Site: brandenburg
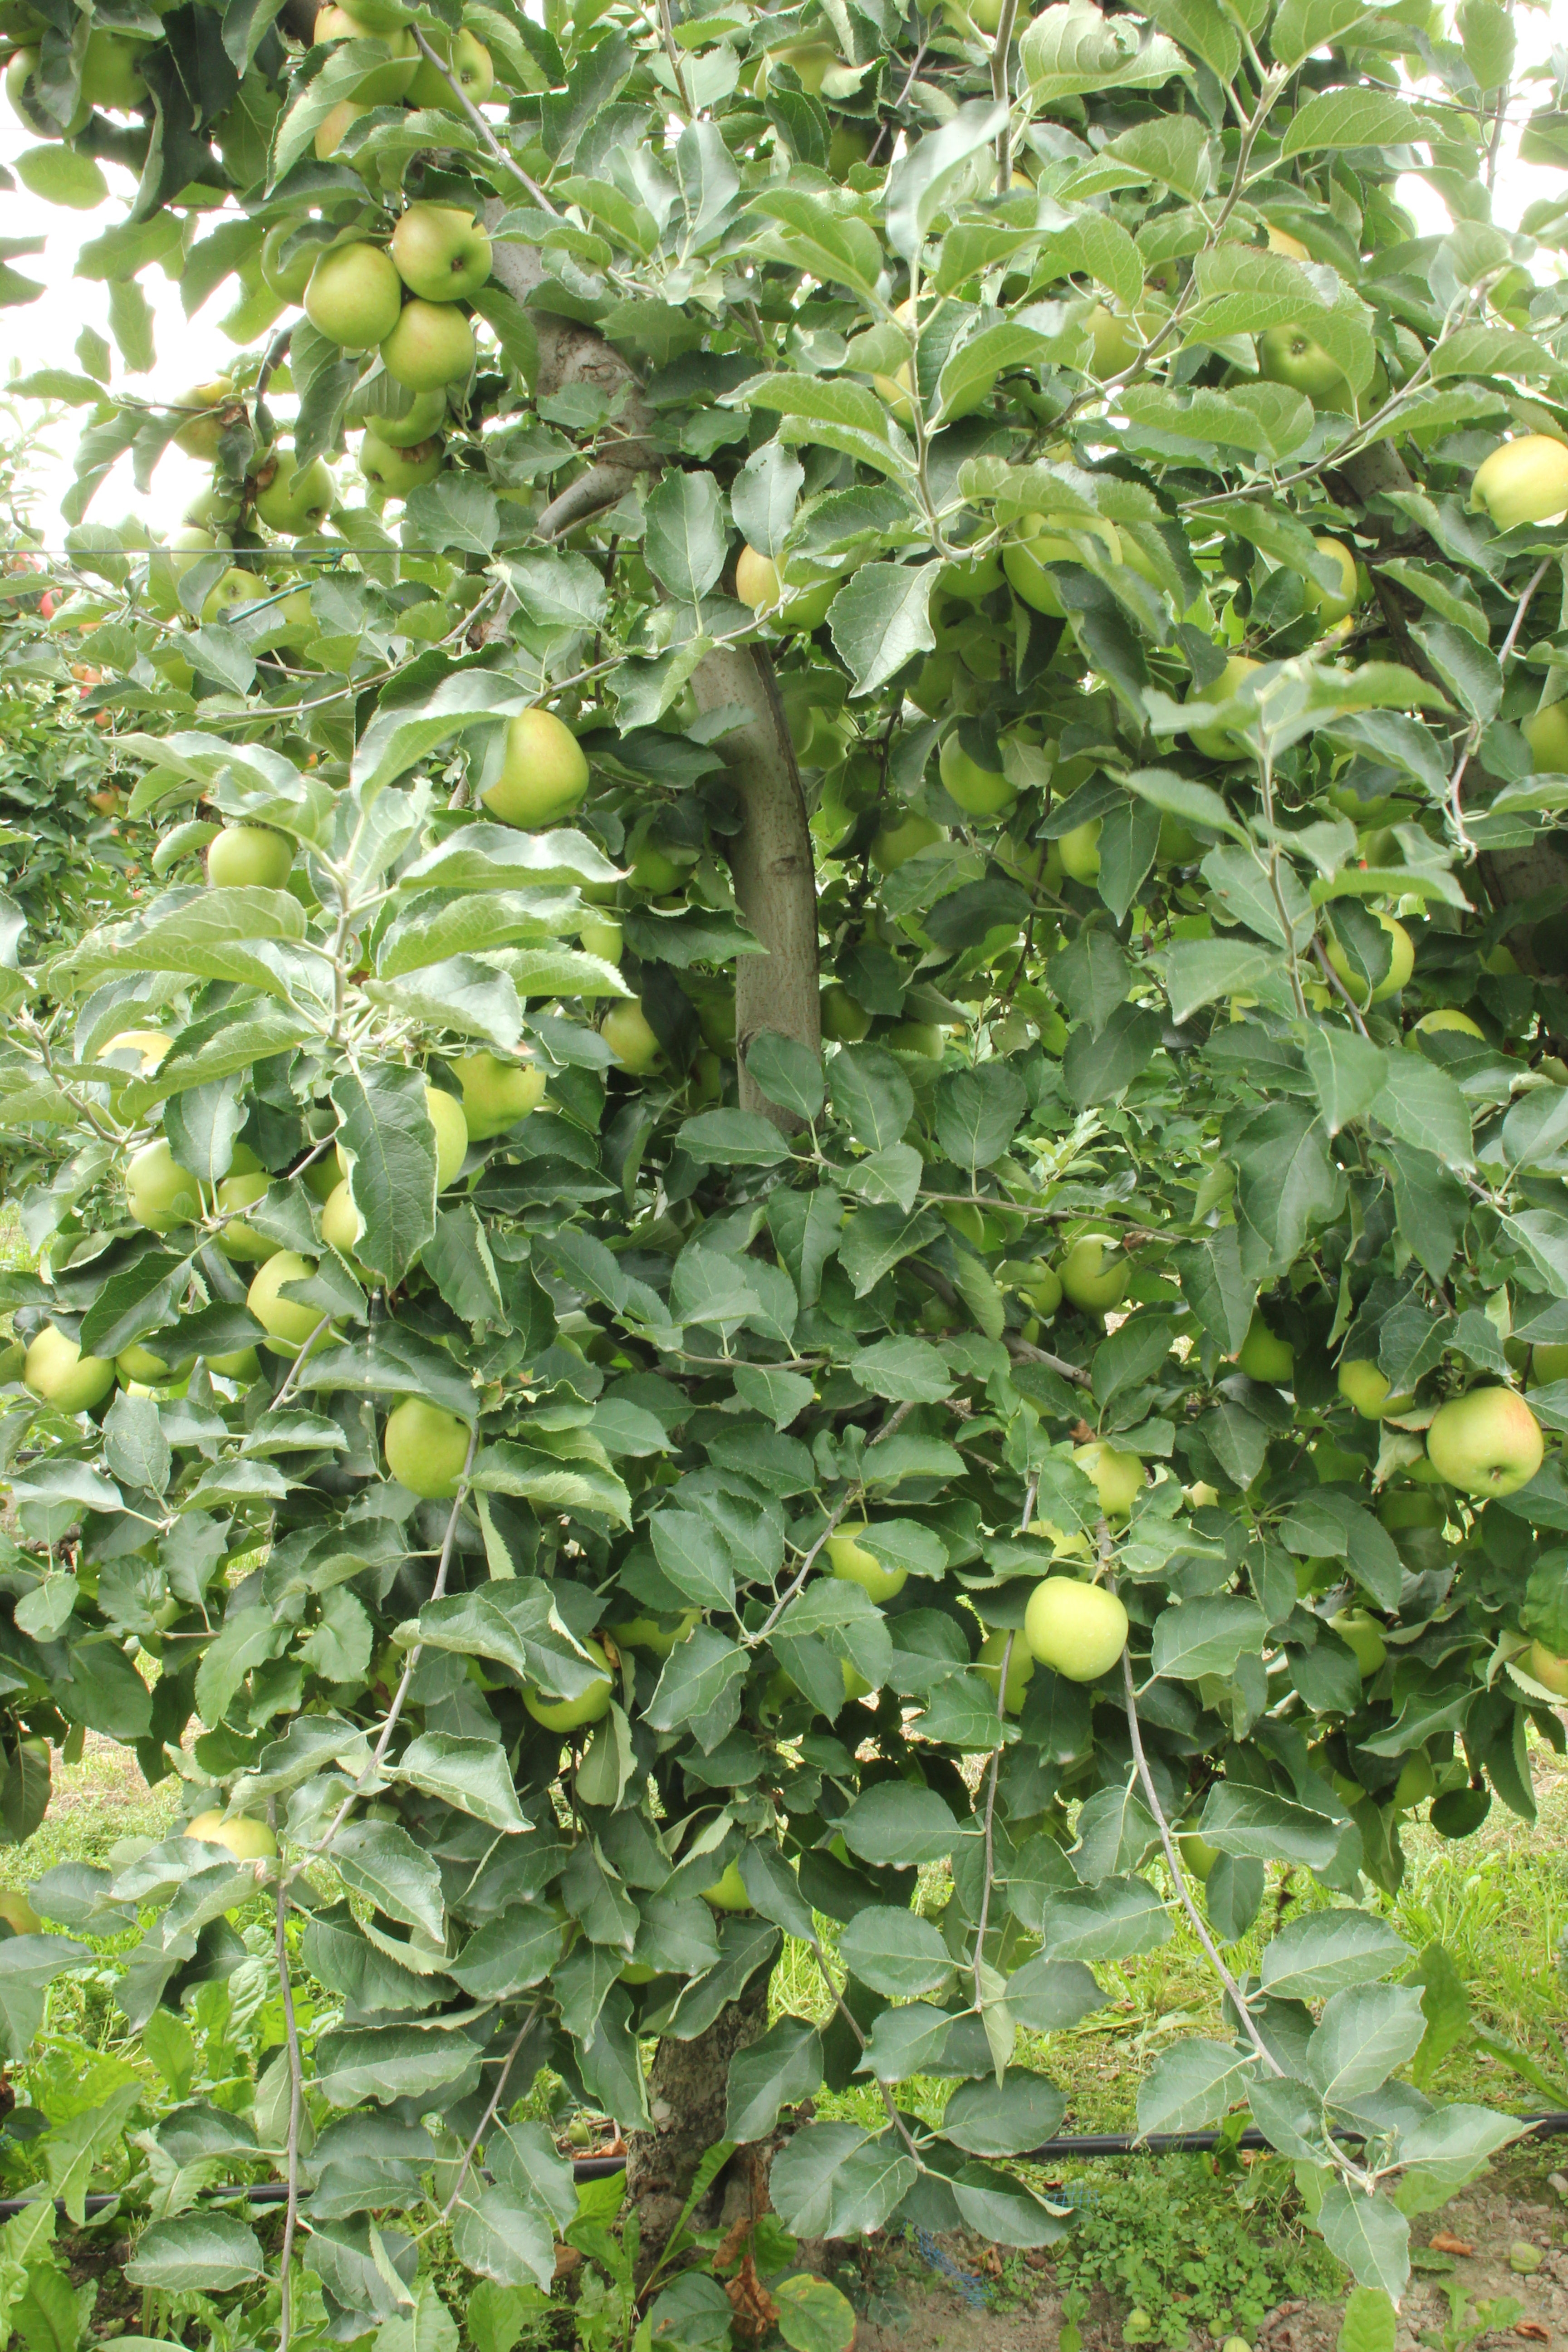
Growth stage (BBCH 87): Maturity of fruit and seed